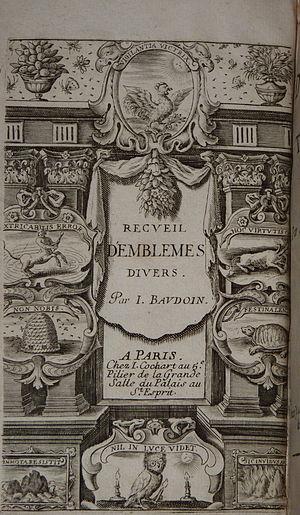
Frontispice du Livre Recueil d'Emblêmes ou tableau des sciences et des vertus morales par I. Baudoin, de l'académie françoise Tome I A Paris chez Jean Cochart, au cinquième pillier de la grande salle du Palais au S. Esprit. M. DC. LXXXV. Avec Privilege du Roy
Jean Baudoin, né à Pradelles, petite ville située alors en Vivarais vers 1590 et mort à Paris en 1650, est un traducteur et écrivain français.